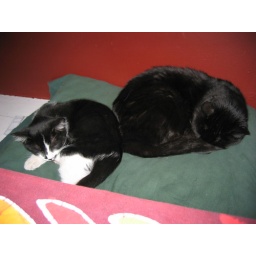
Bodhi & Jesse napping together on the built-in bench at our kitchen table in Tucson